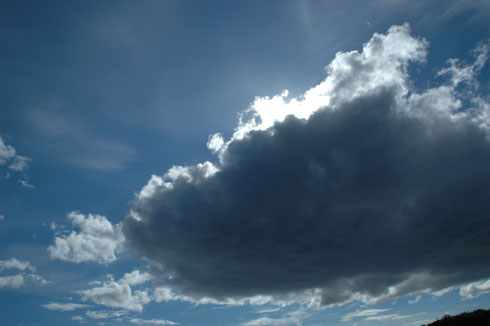
Weather: cloudy or overcast